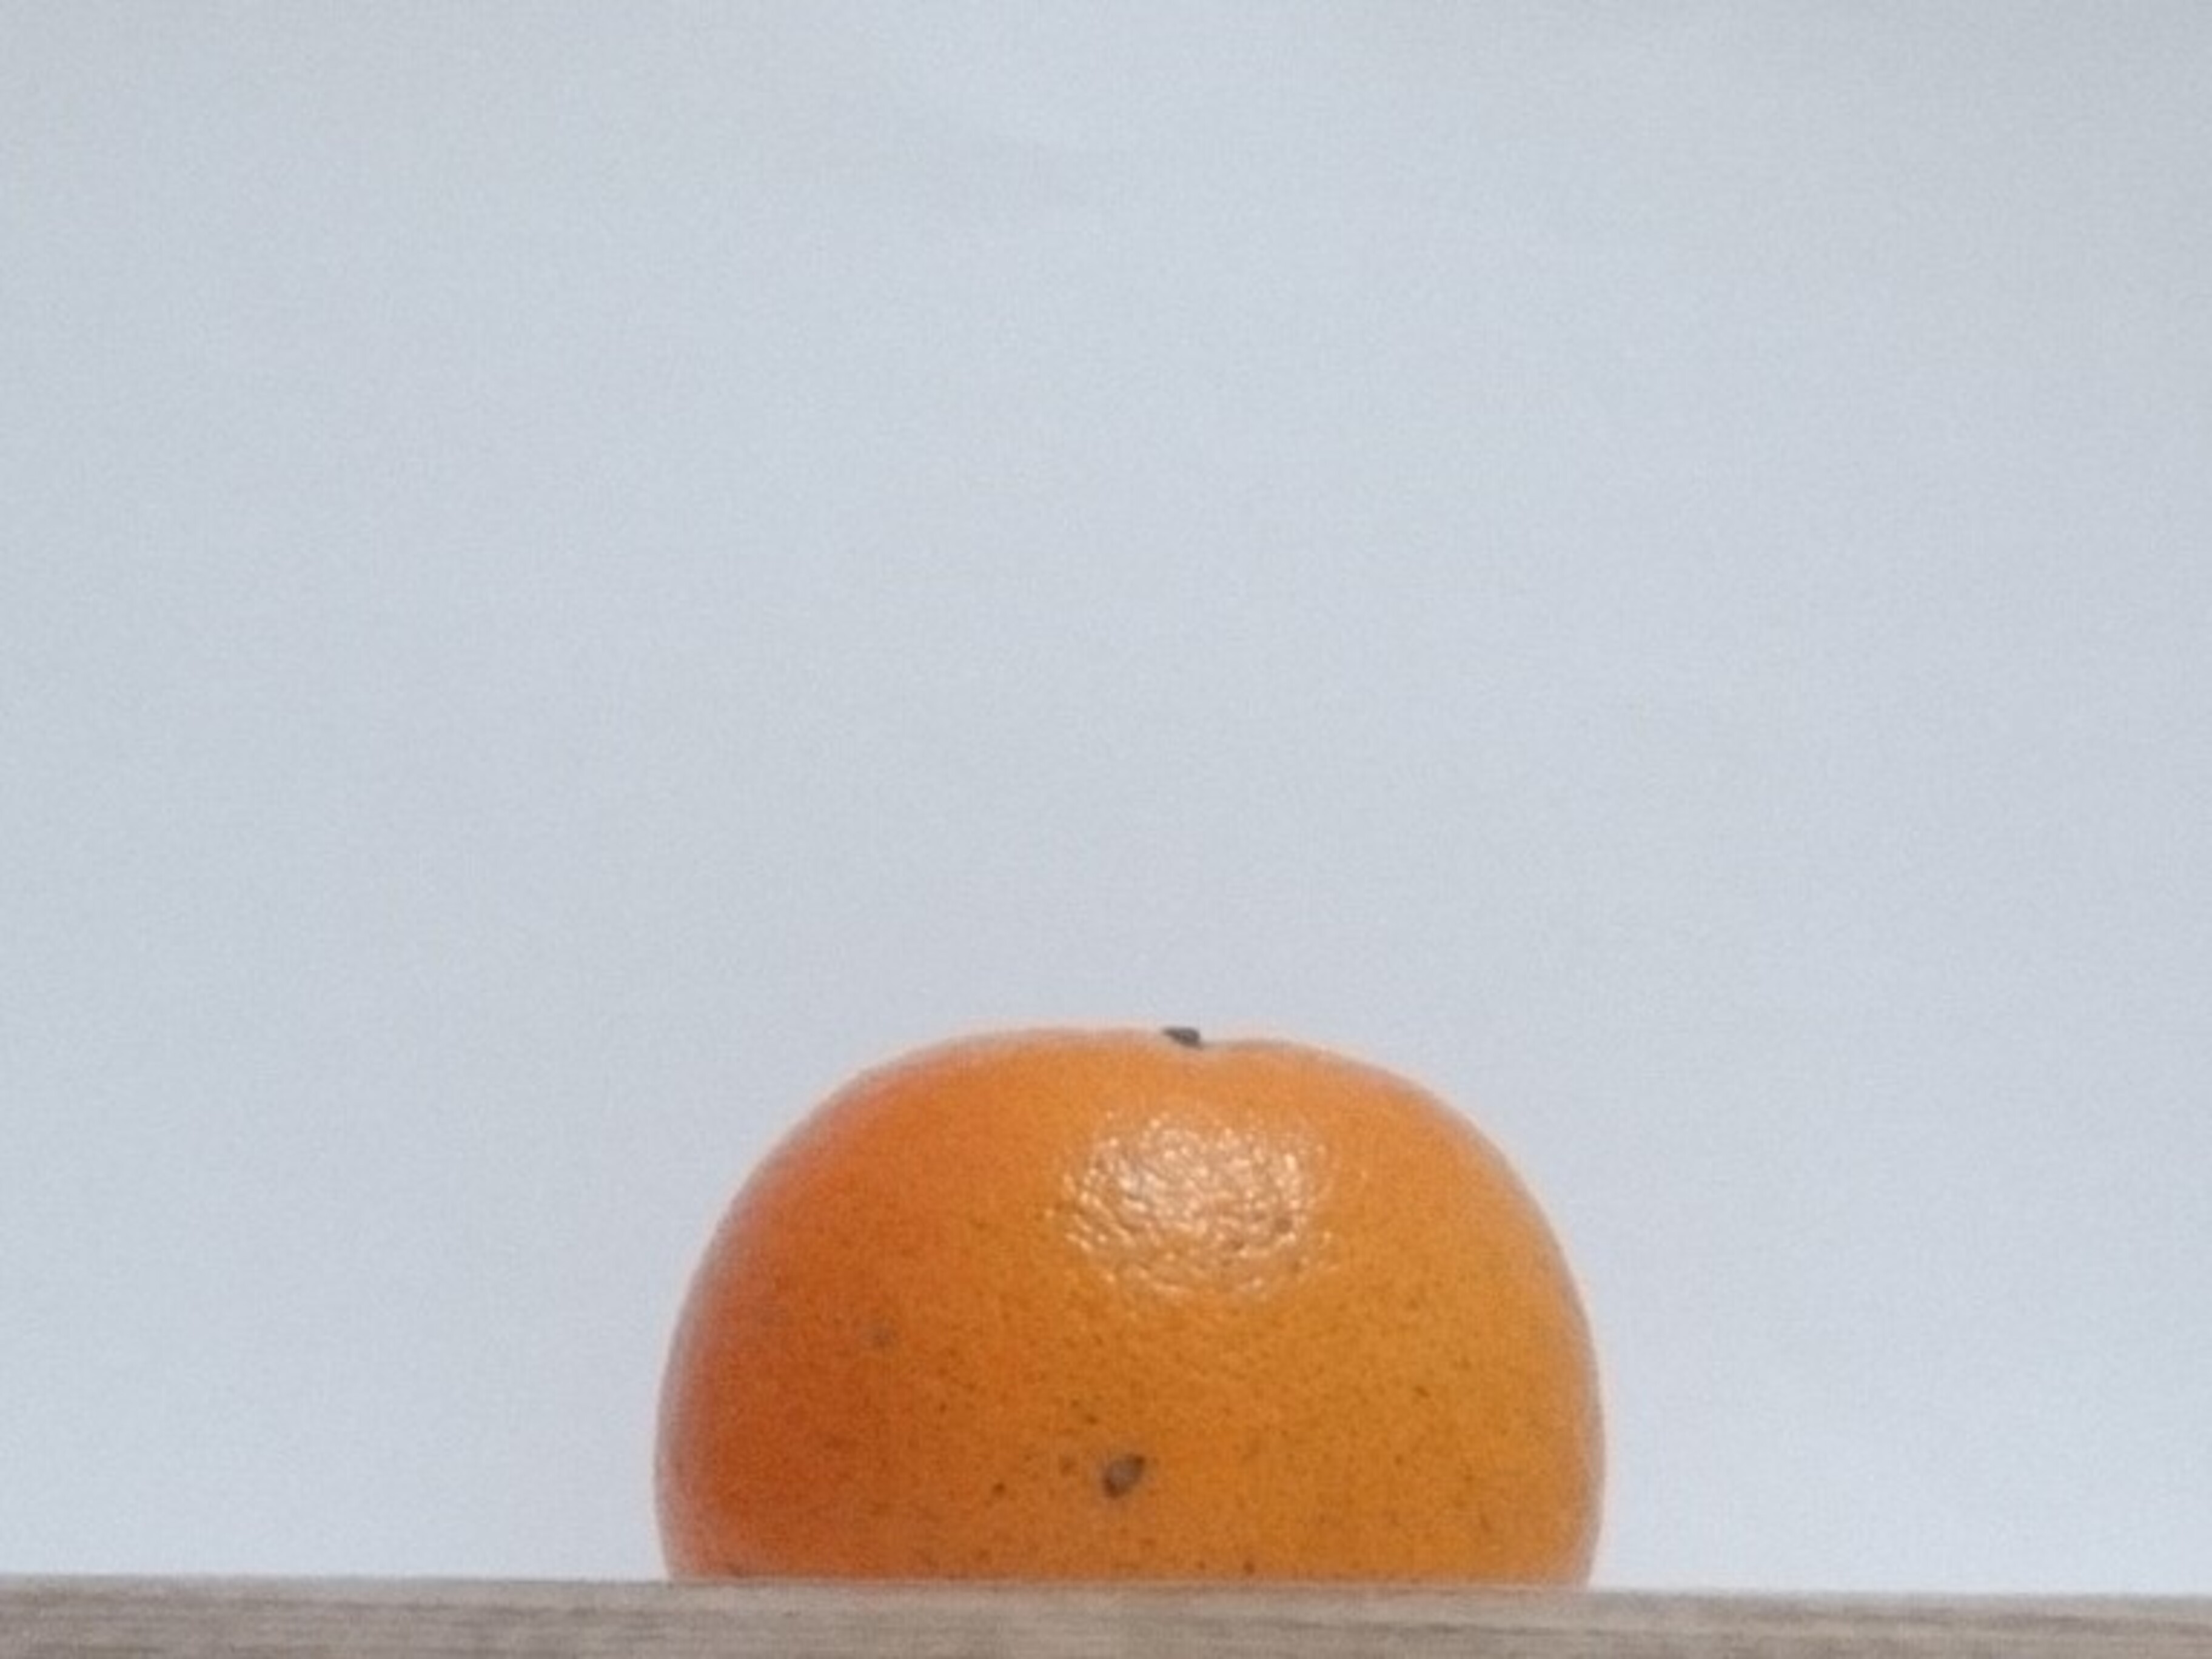
Citrus fruit variety: tankan